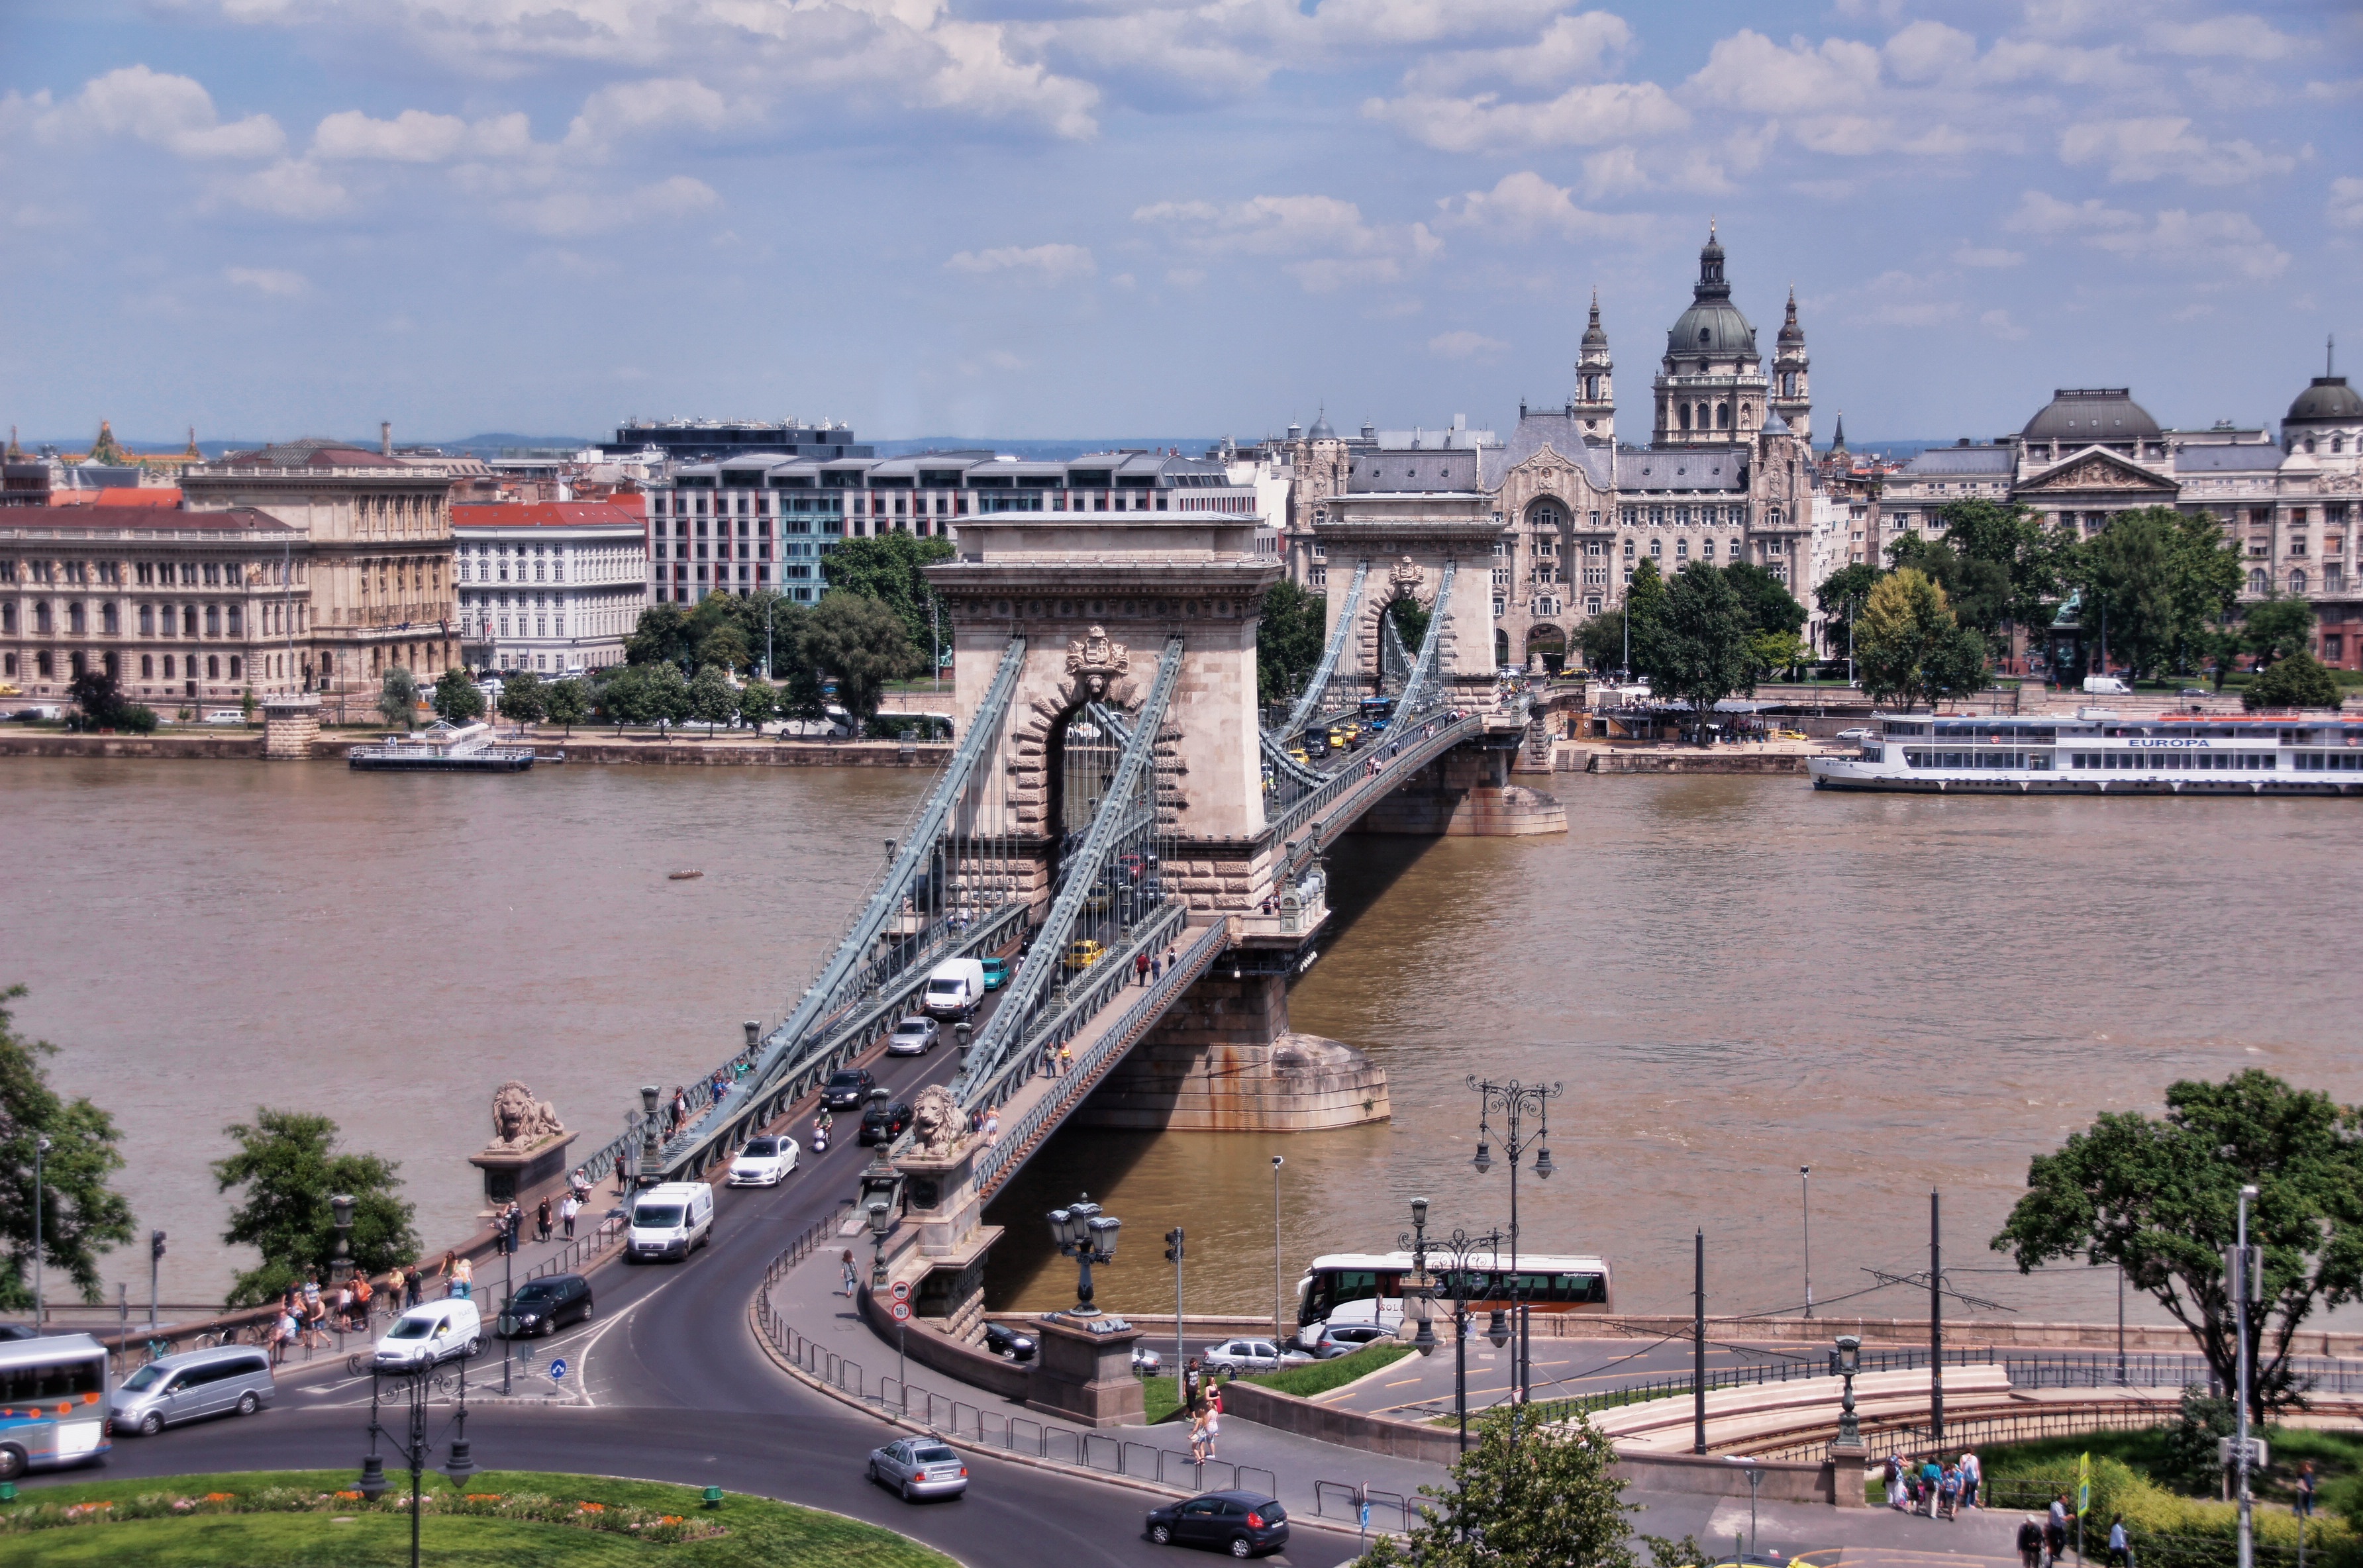
water, bridge, city, river, canal, cityscape, panorama, landmark, waterway, places of interest, danube, outlook, budapest, hungary, town square, city trip, chain bridge, city panorama, human settlement